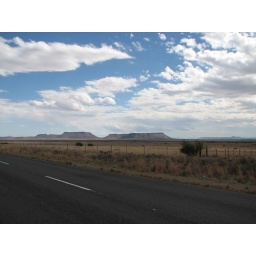
table mountain in the karoo